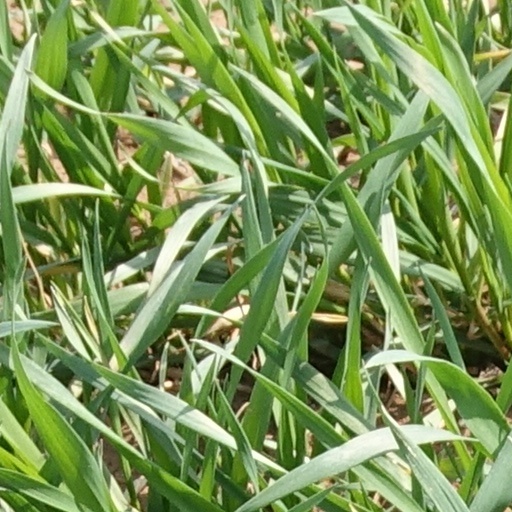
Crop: wheat